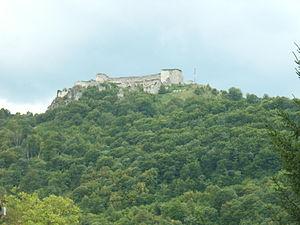
Le parc national de l'Una est un parc national situé en Bosnie-Herzégovine. La zone a été déclarée parc national en 2008. Le parc, d'une superficie de 198 km², tire son nom de la rivière Una qui le traverse.
Ostrovica est un village de Bosnie-Herzégovine. Il est situé sur le territoire de la Ville de Bihać, dans le canton d'Una-Sana et dans la Fédération de Bosnie-et-Herzégovine. Selon les premiers résultats du recensement bosnien de 2013, il compte 15 habitants.
La forteresse d'Ostrovica se trouve en Bosnie-Herzégovine, sur le territoire du village d'Ostrovica et sur celui de la Ville de Bihać. Elle remonte au XVᵉ siècle et est inscrite sur la liste des monuments nationaux de Bosnie-Herzégovine.